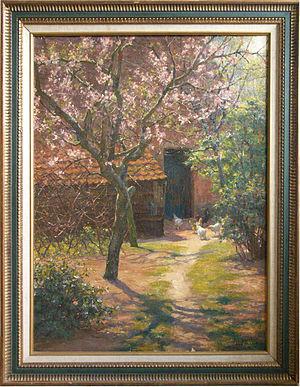
Edgard Pierre Jozef Farasyn, né le 14 août 1858 à Anvers et y décédé le 22 mars 1938, est un peintre, aquarelliste et graveur belge. Ses sujets de prédilection étaient les paysages, les vues de ville, les marines, les scènes de genre et les animaux. Son prénom s'écrit aussi Edgar et son nom Farasijn.